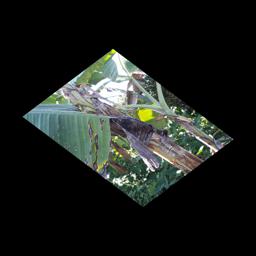
Label: POTASSIUM DEFICIENCY